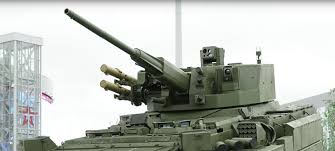
Label: BMP-T15